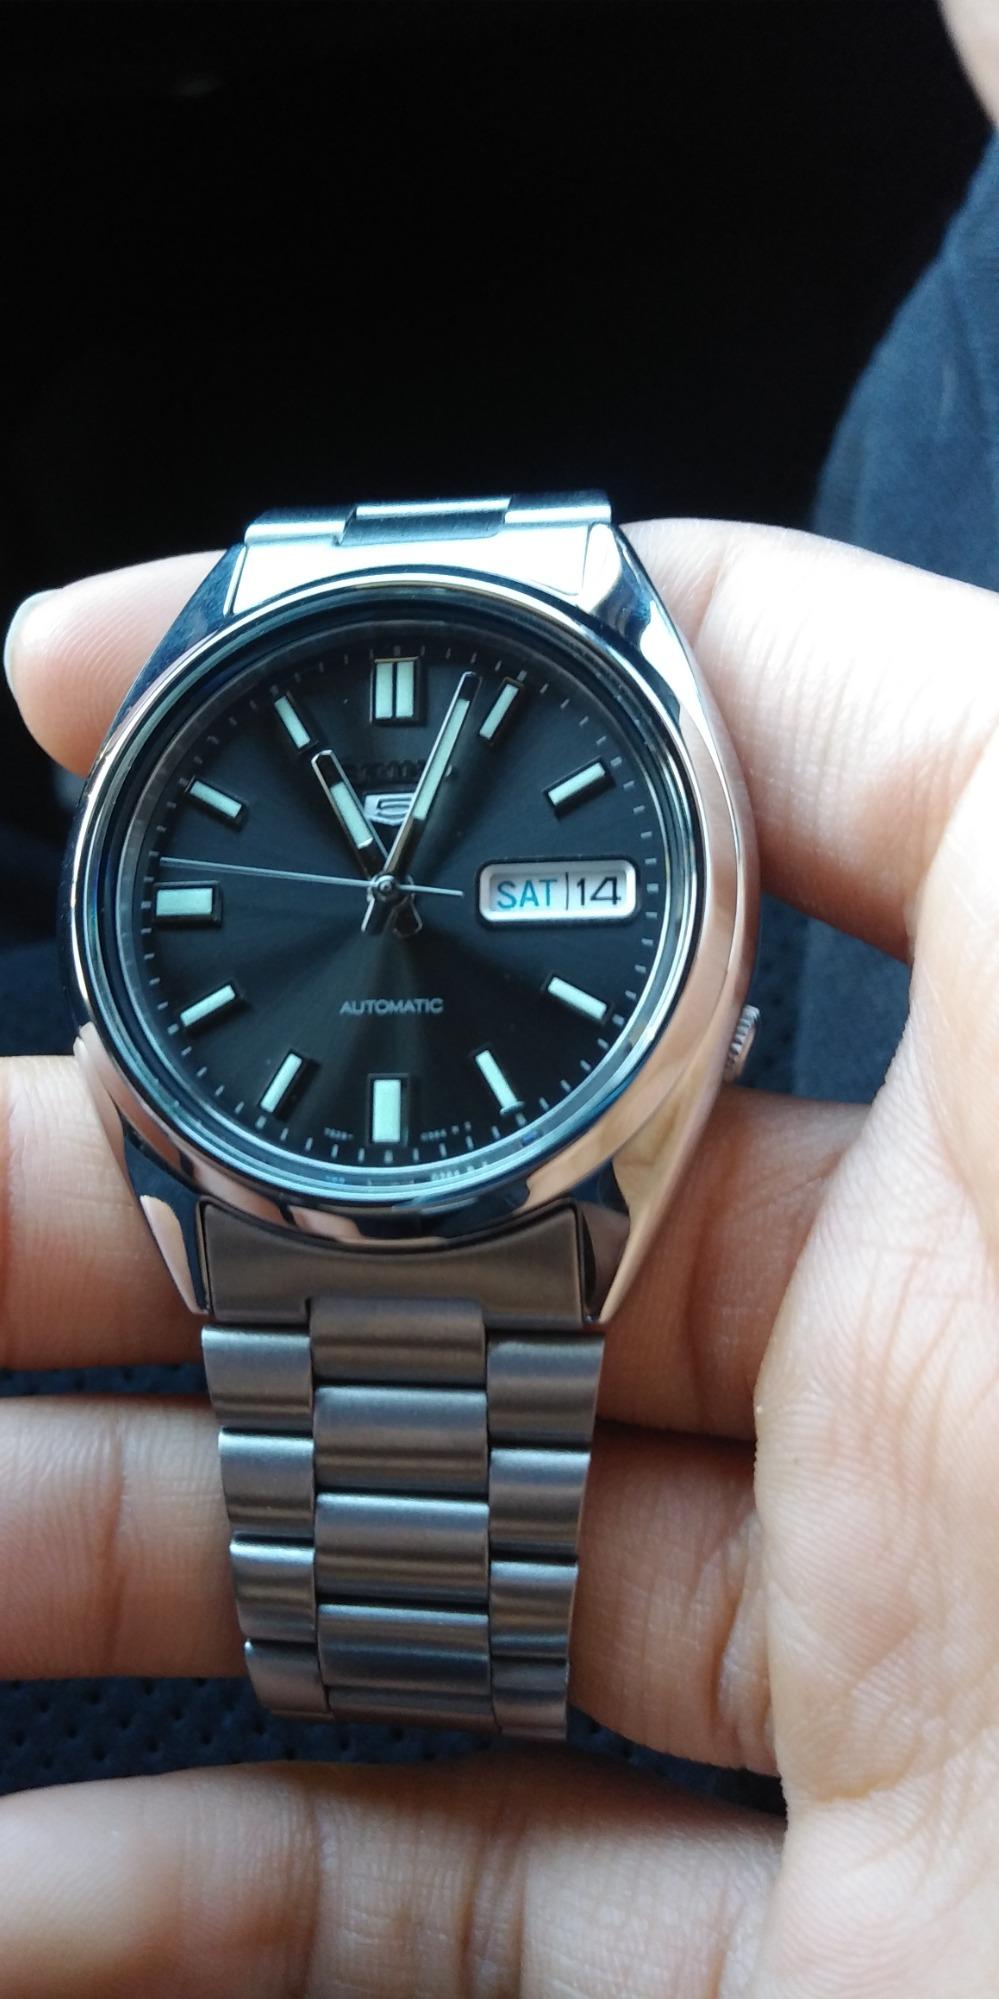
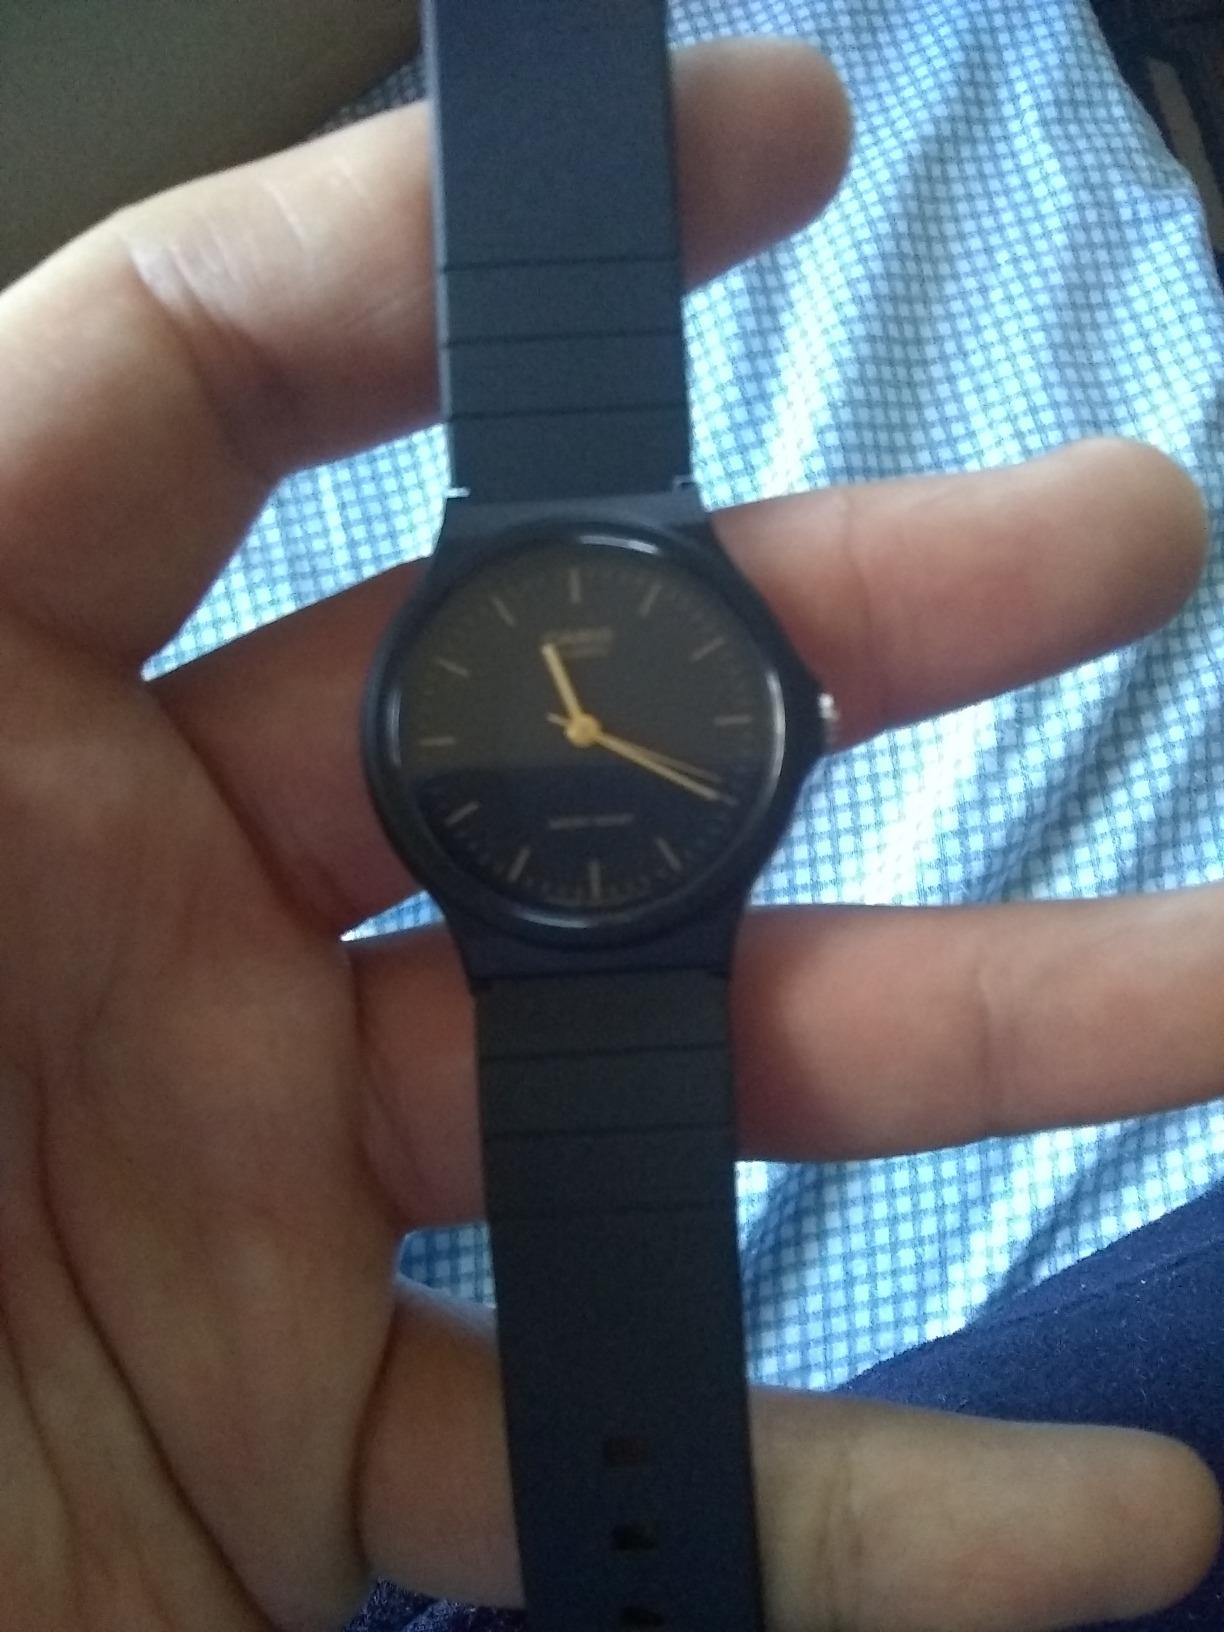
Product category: accessories_watch
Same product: no